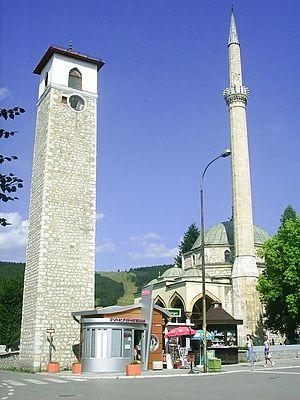
Cet article présente la liste de mosquées du Monténégro.